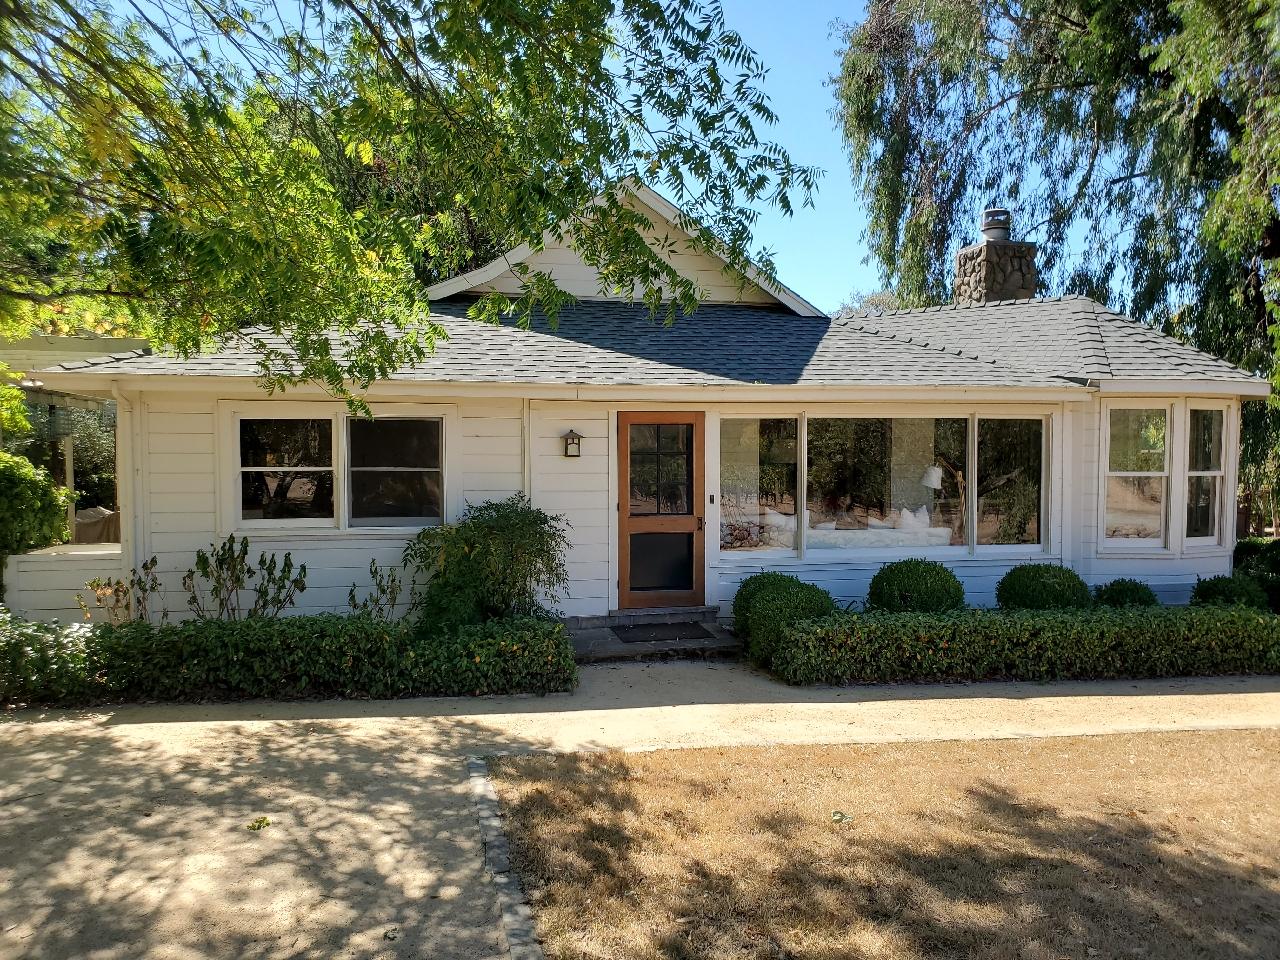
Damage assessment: no_damage